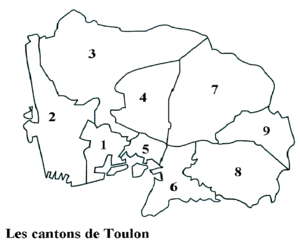
Le découpage des cantons dans la ville de Toulon (Var)
Toulon est une commune du Sud-Est de la France, chef-lieu du département du Var et siège de sa préfecture. Troisième ville de la région Provence-Alpes-Côte d'Azur derrière Marseille et Nice, elle abrite en outre le siège de la préfecture maritime de la Méditerranée. La commune est établie sur les bords de la mer Méditerranée, le long de la rade de Toulon. Ses habitants sont appelés les Toulonnais.